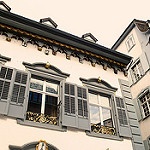
Label: buildings